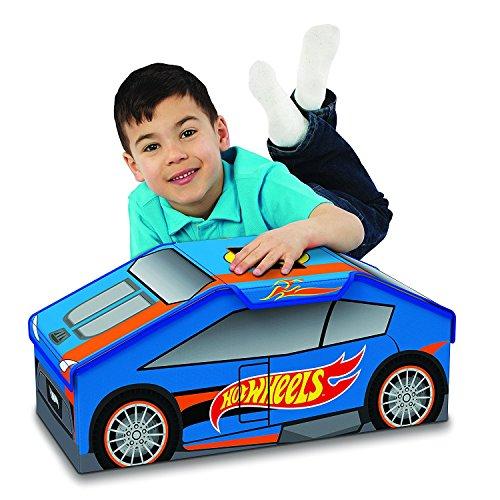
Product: Hot Wheels Tidy Town Storage Car
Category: Toys & Games | Play Vehicles | Die-Cast Vehicles
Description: Great portable storage box solution for toys, vehicles, and standard tracks.
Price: $12.00
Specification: ProductDimensions:9.5x21.5x10inches|ItemWeight:1pounds|ShippingWeight:1pounds(Viewshippingratesandpolicies)|DomesticShipping:ItemcanbeshippedwithinU.S.|InternationalShipping:Thisitemisnoteligibleforinternationalshipping.LearnMore|ASIN:B0761TMQJW|Itemmodelnumber:22282|Manufacturerrecommendedage:36months-10years